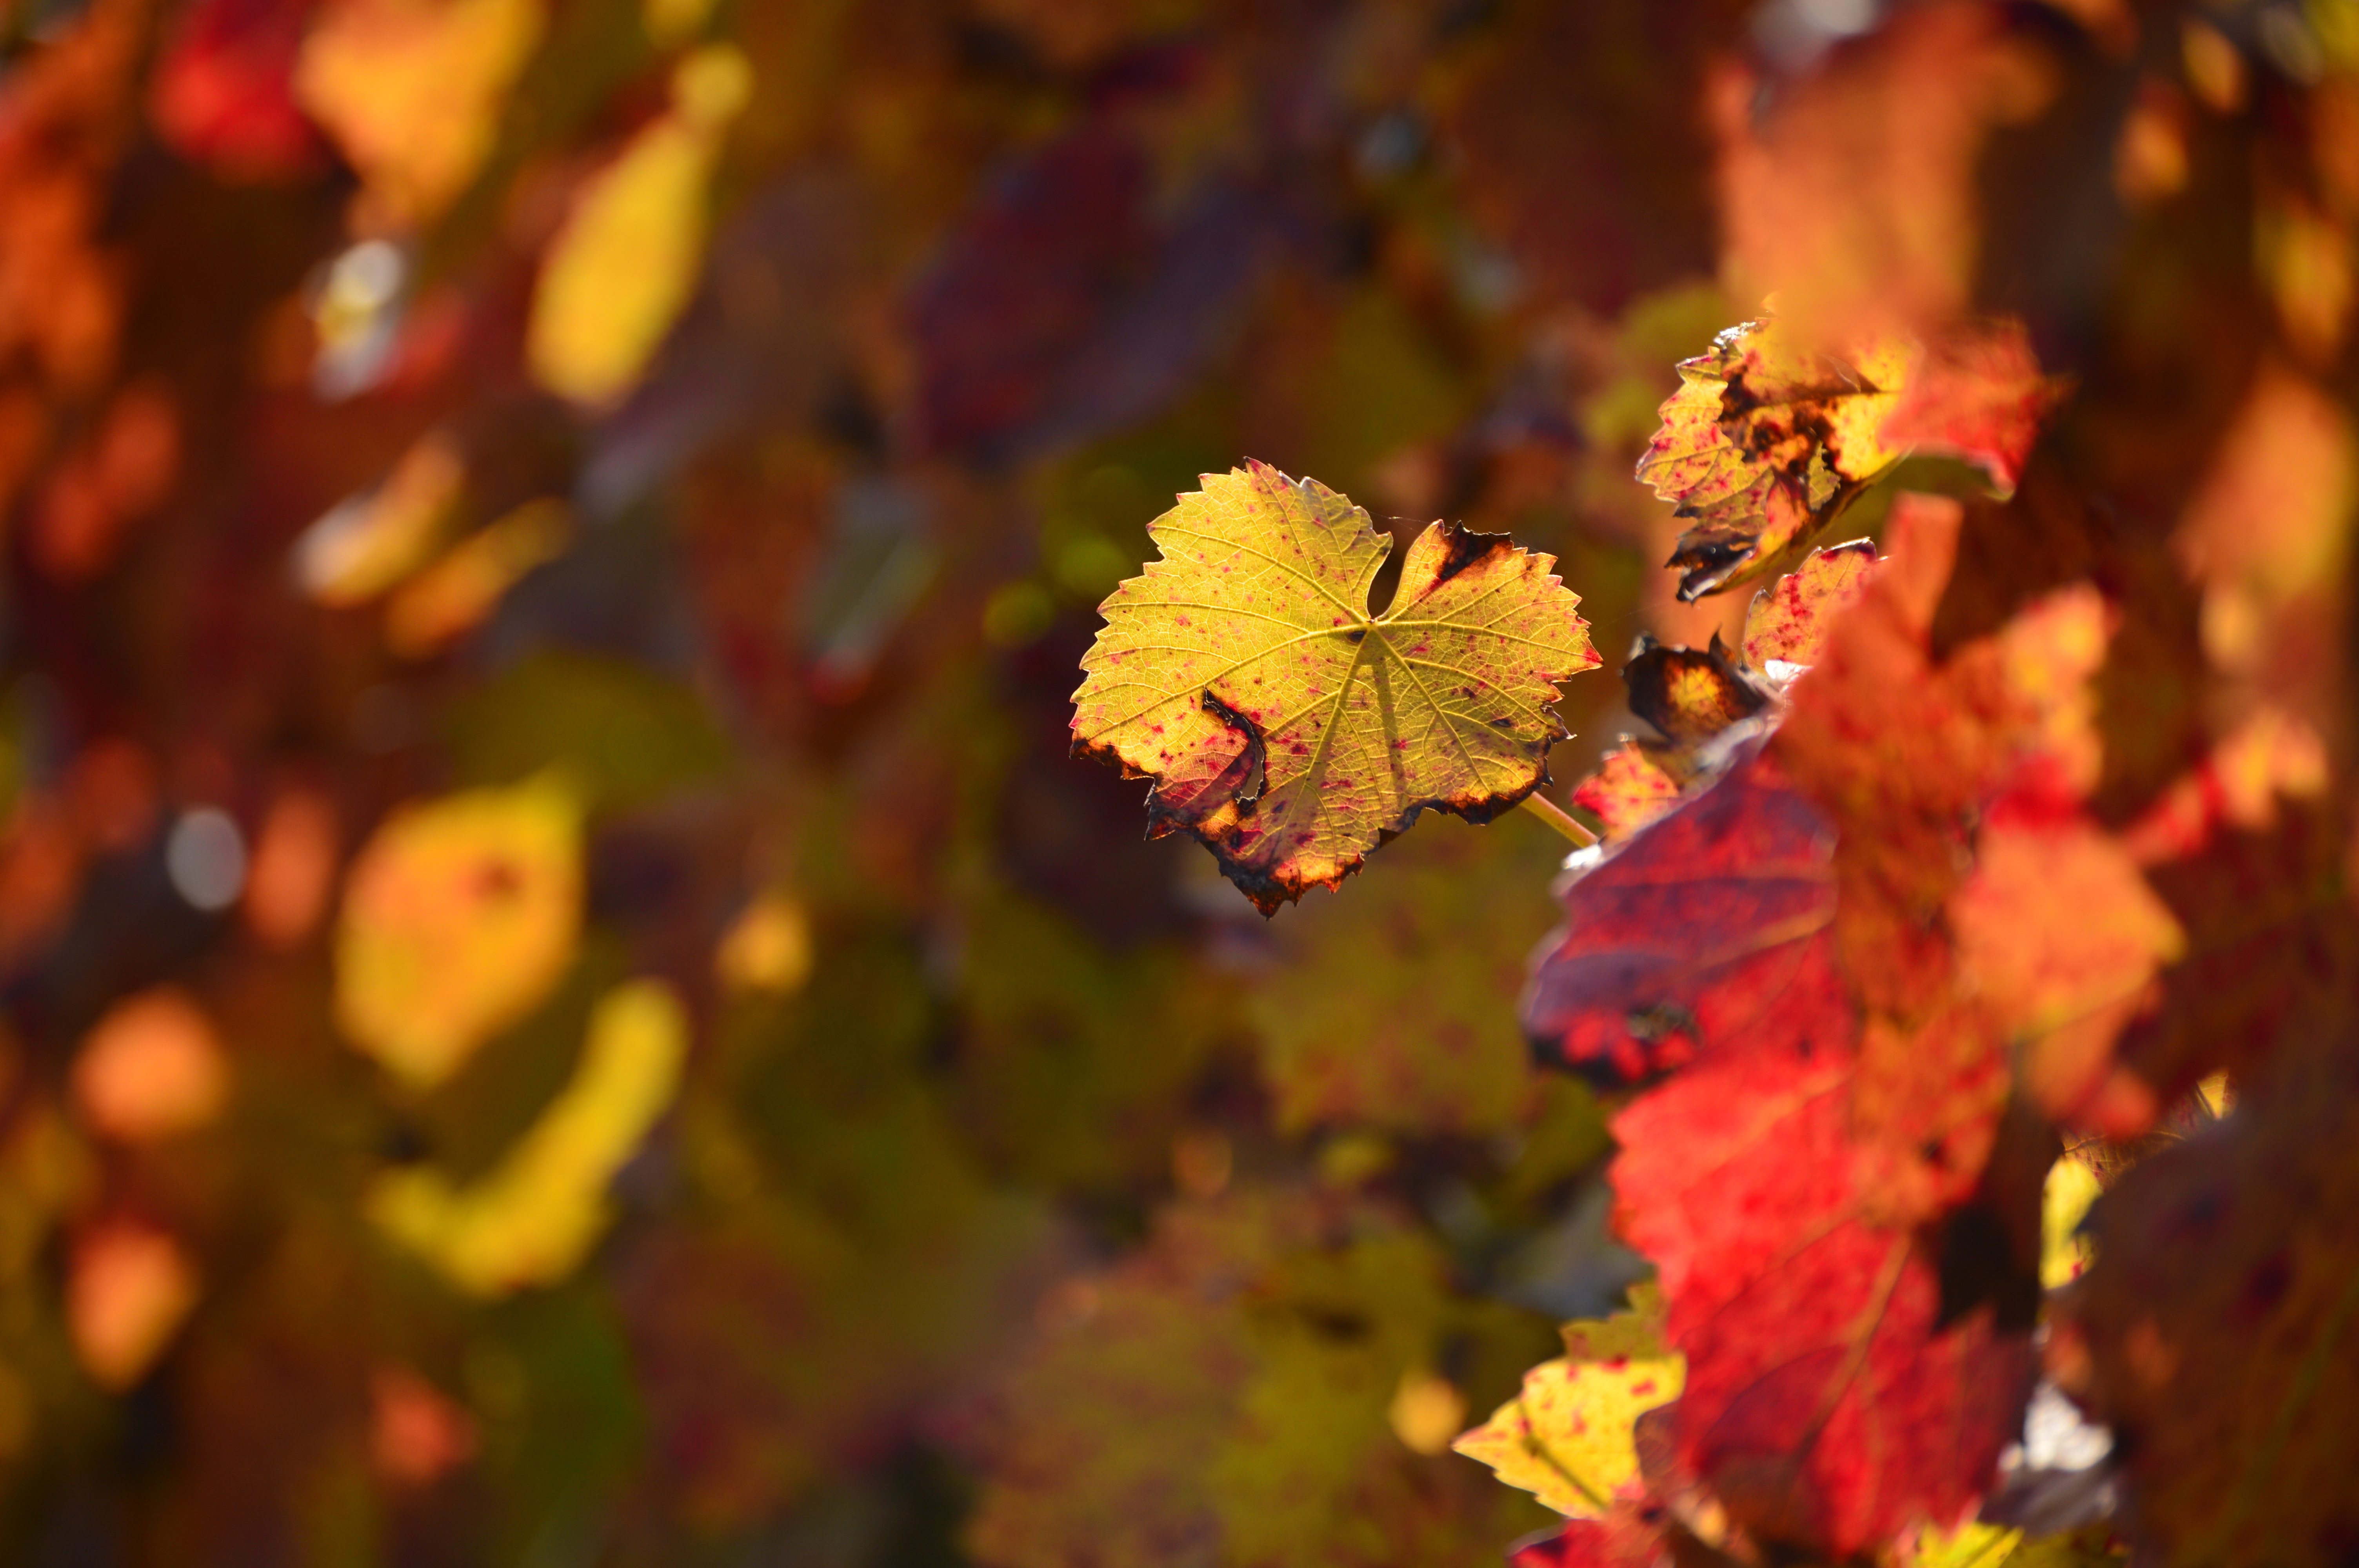
tree, nature, branch, plant, sunlight, leaf, flower, golden, red, autumn, yellow, flora, season, shrub, fall color, golden autumn, macro photography, flowering plant, woody plant, land plant